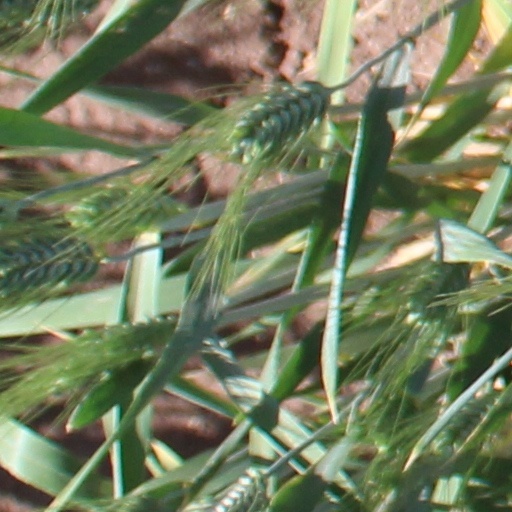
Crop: wheat